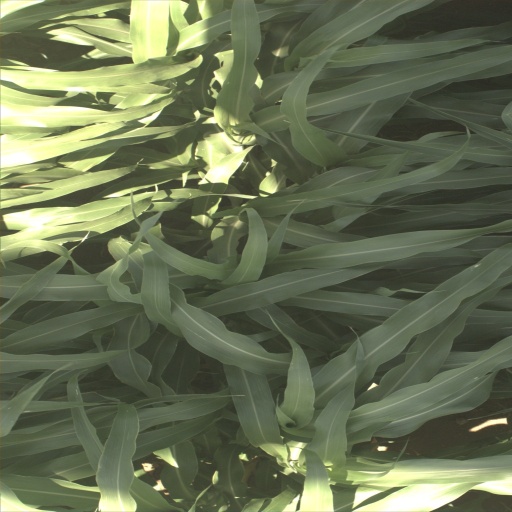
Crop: sorghum